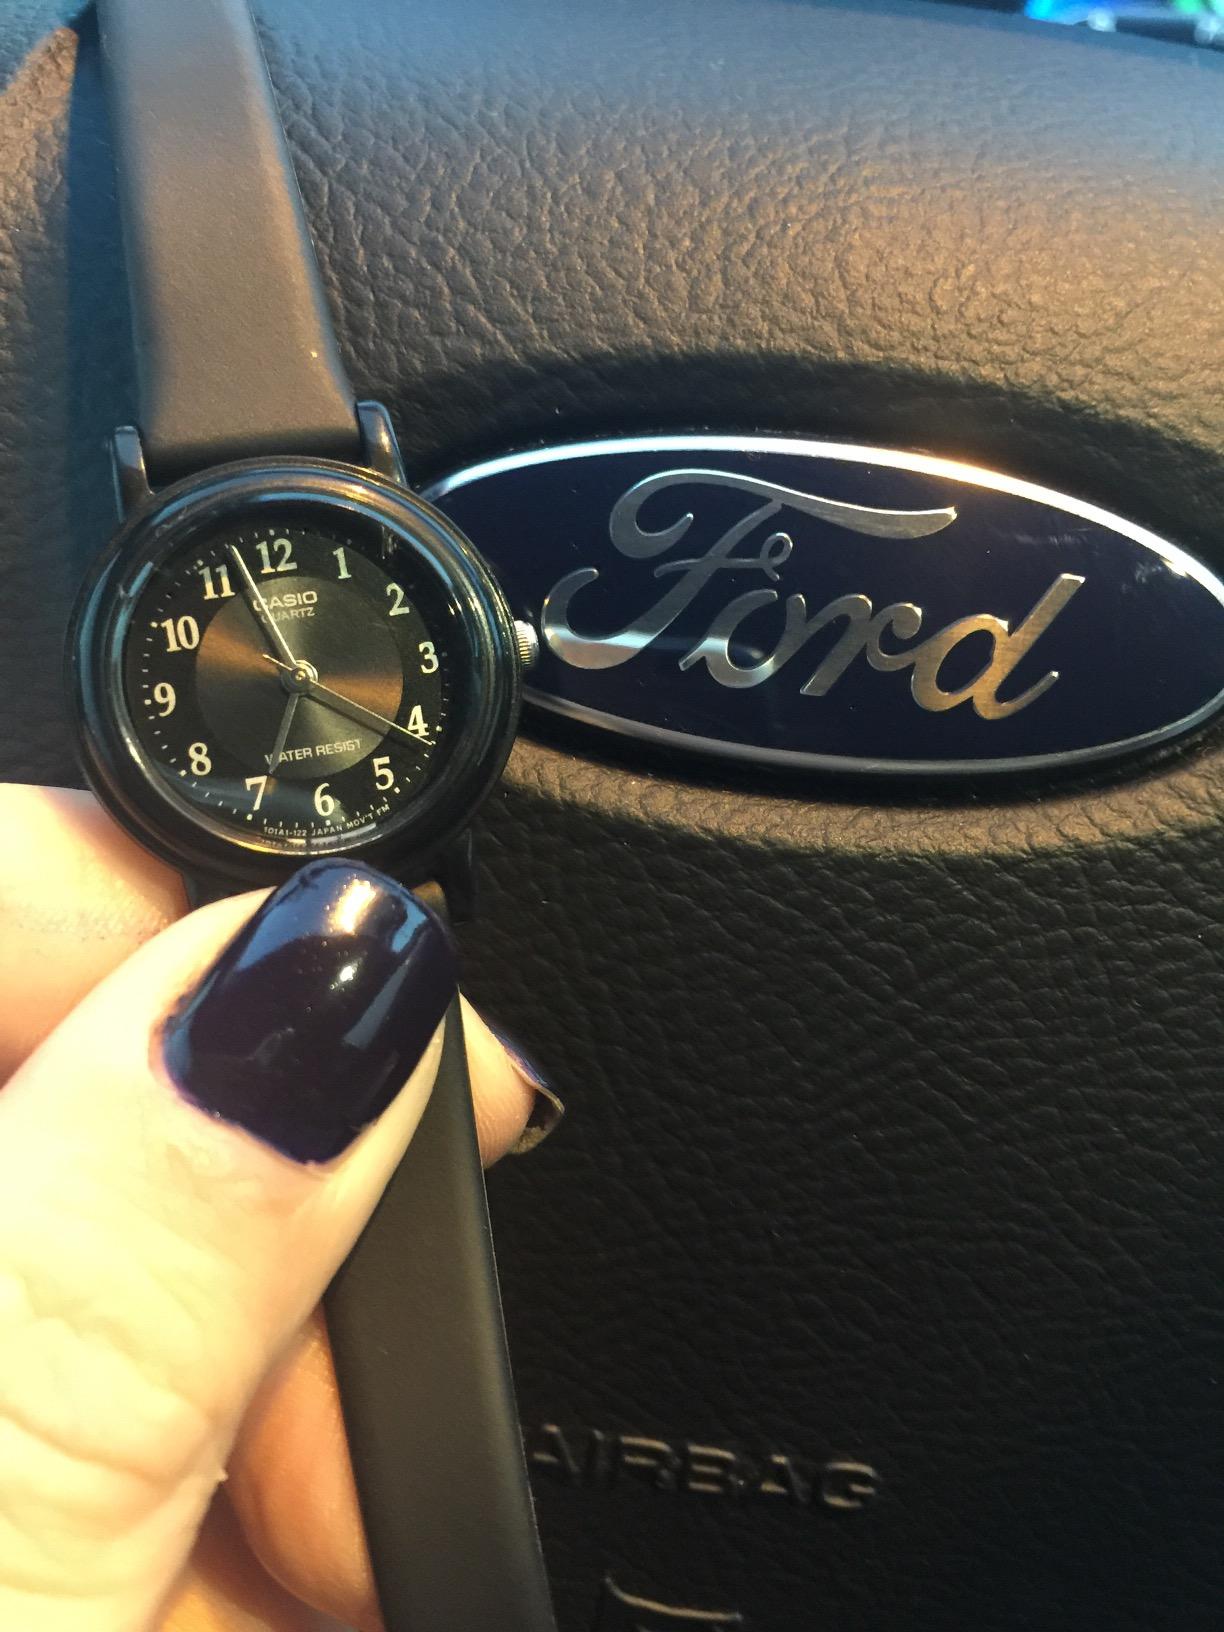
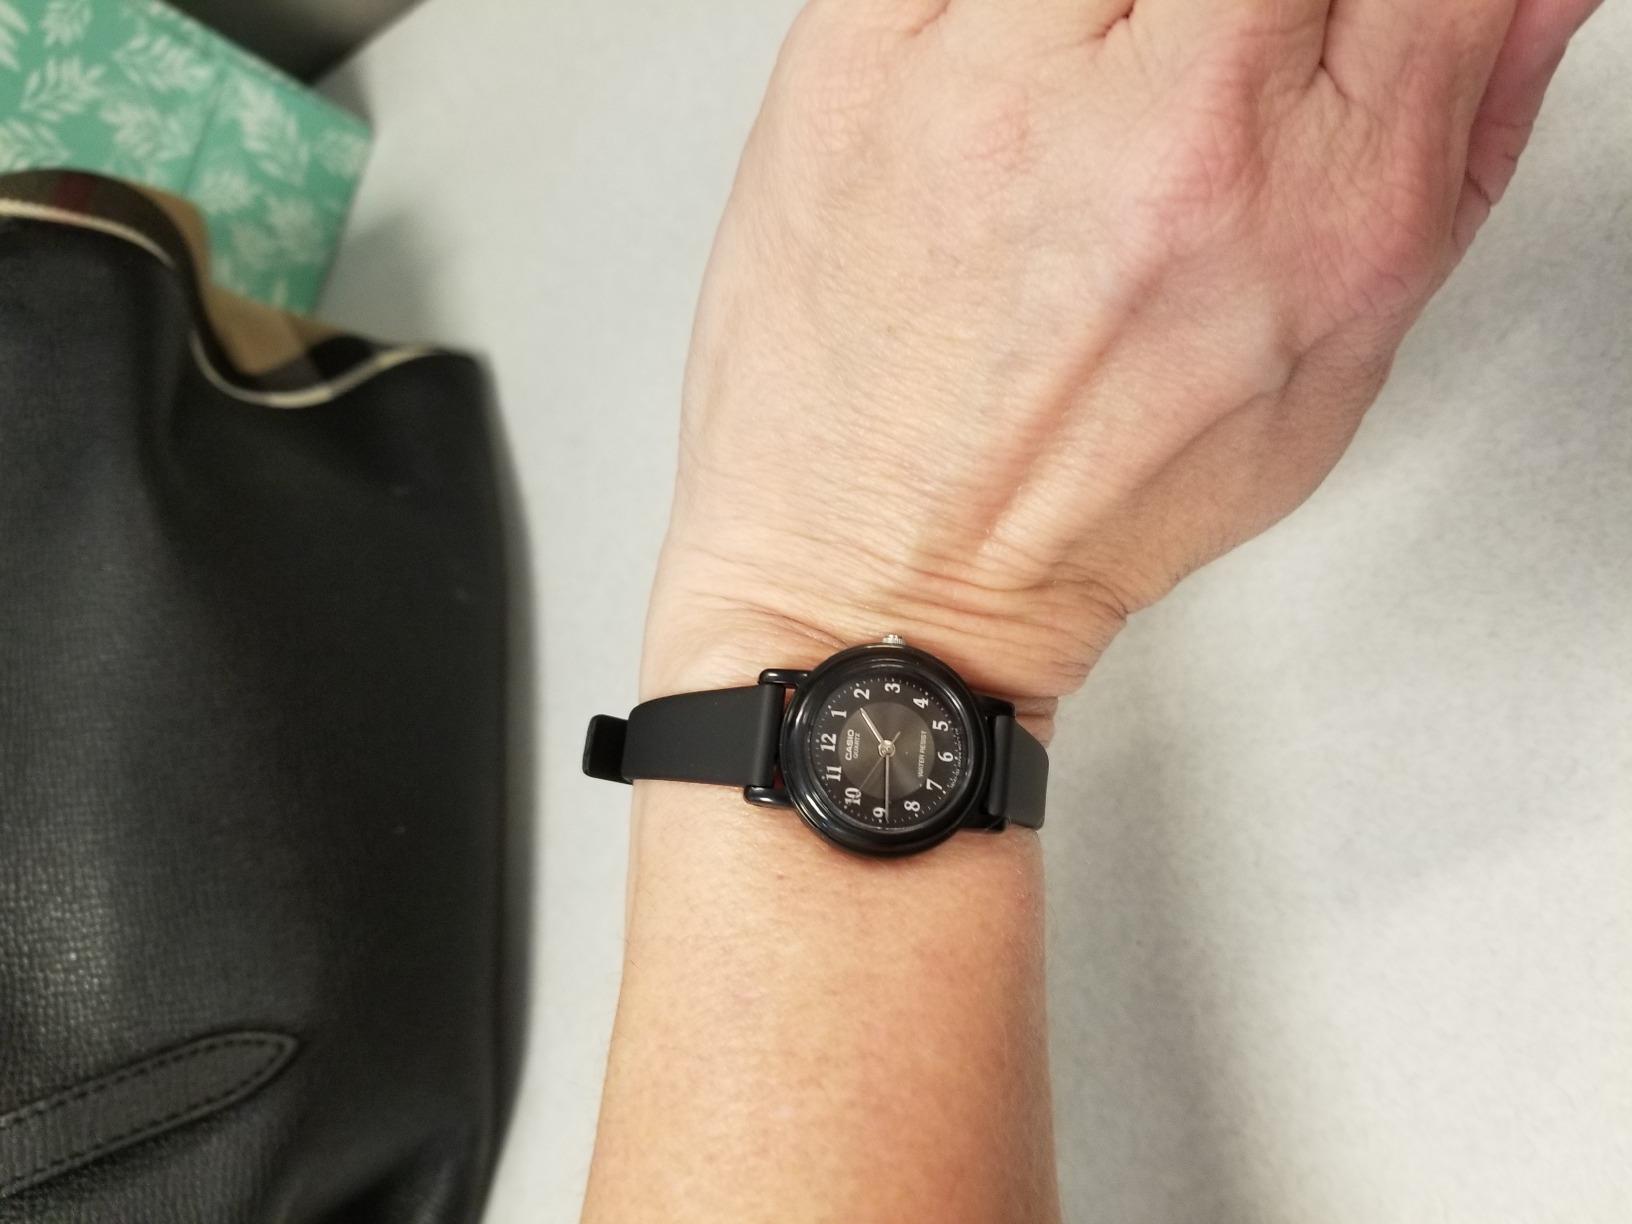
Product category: accessories_watch
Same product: yes